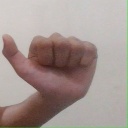
अक्षर: त